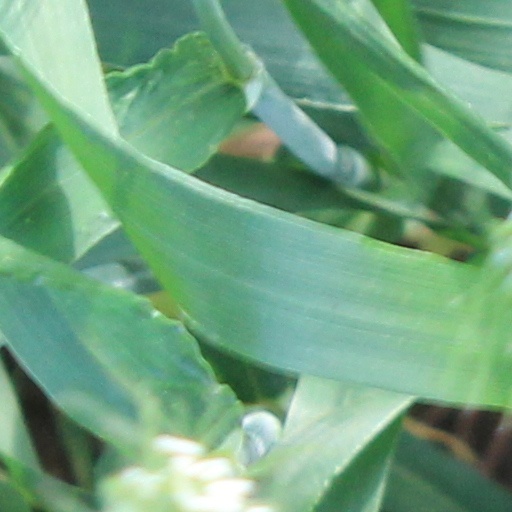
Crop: wheat